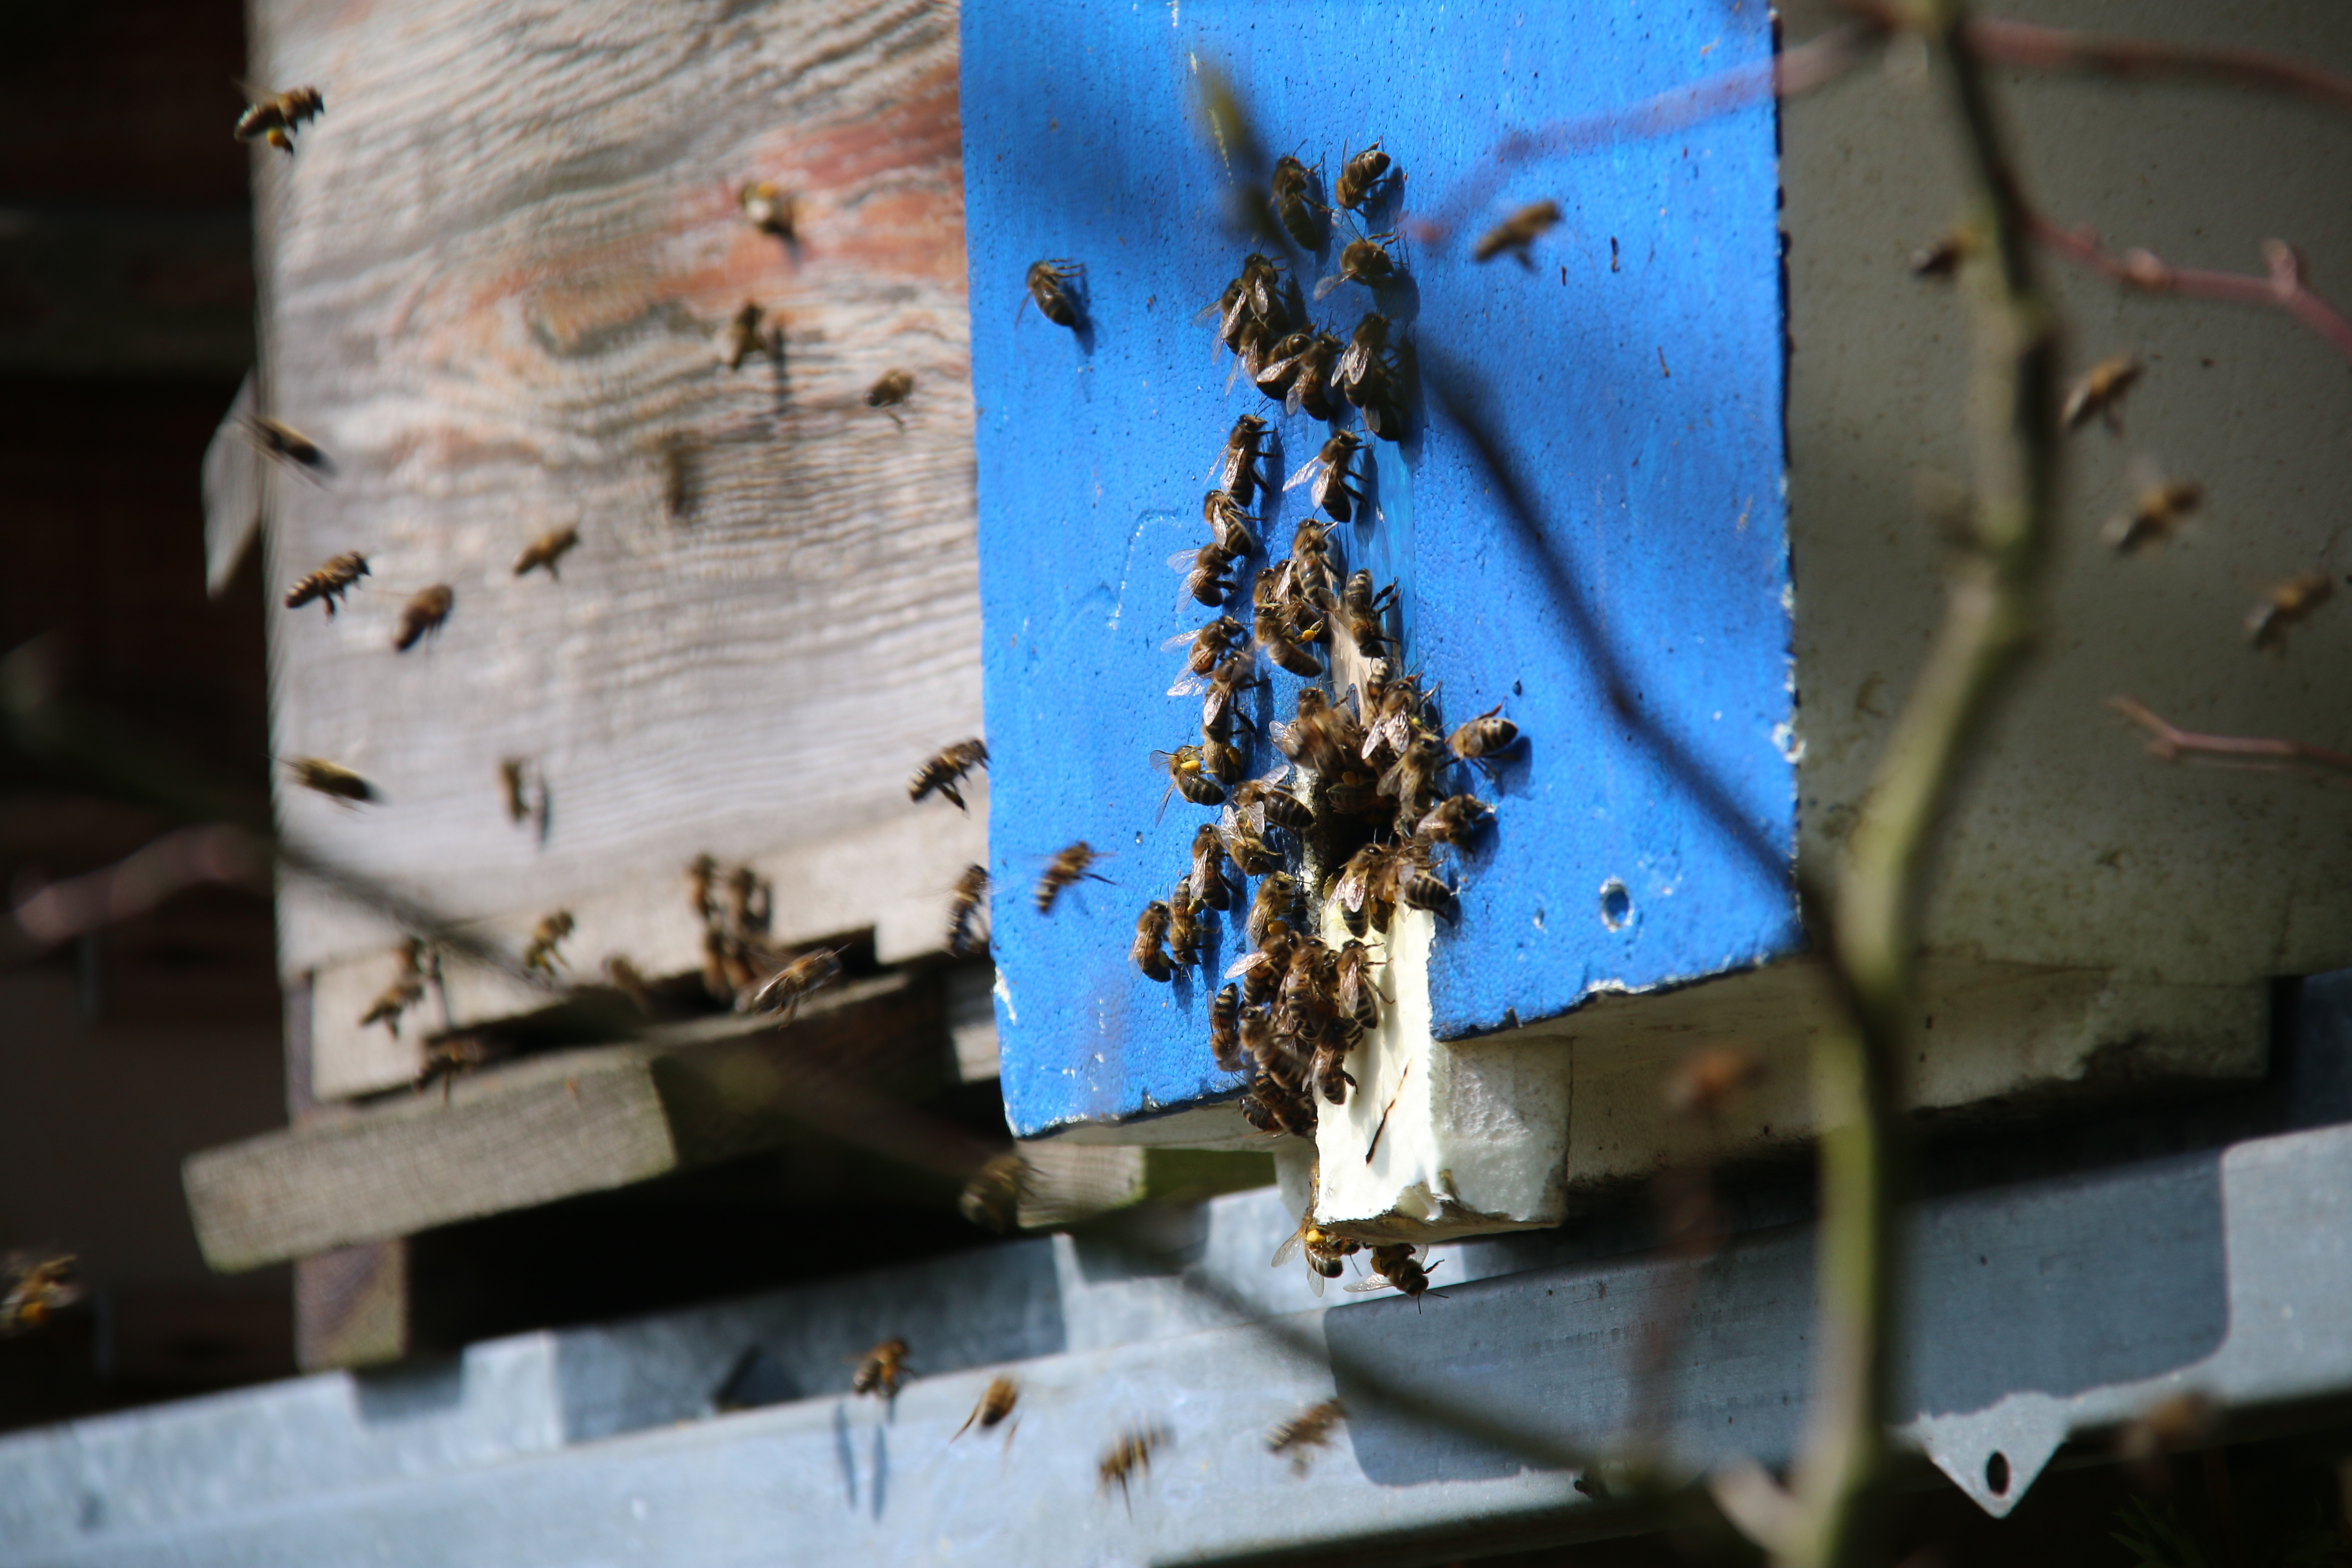
wood, honey, color, insect, blue, invertebrate, close up, bees, forage, macro photography, honey bee, foragers, membrane winged insect, essain